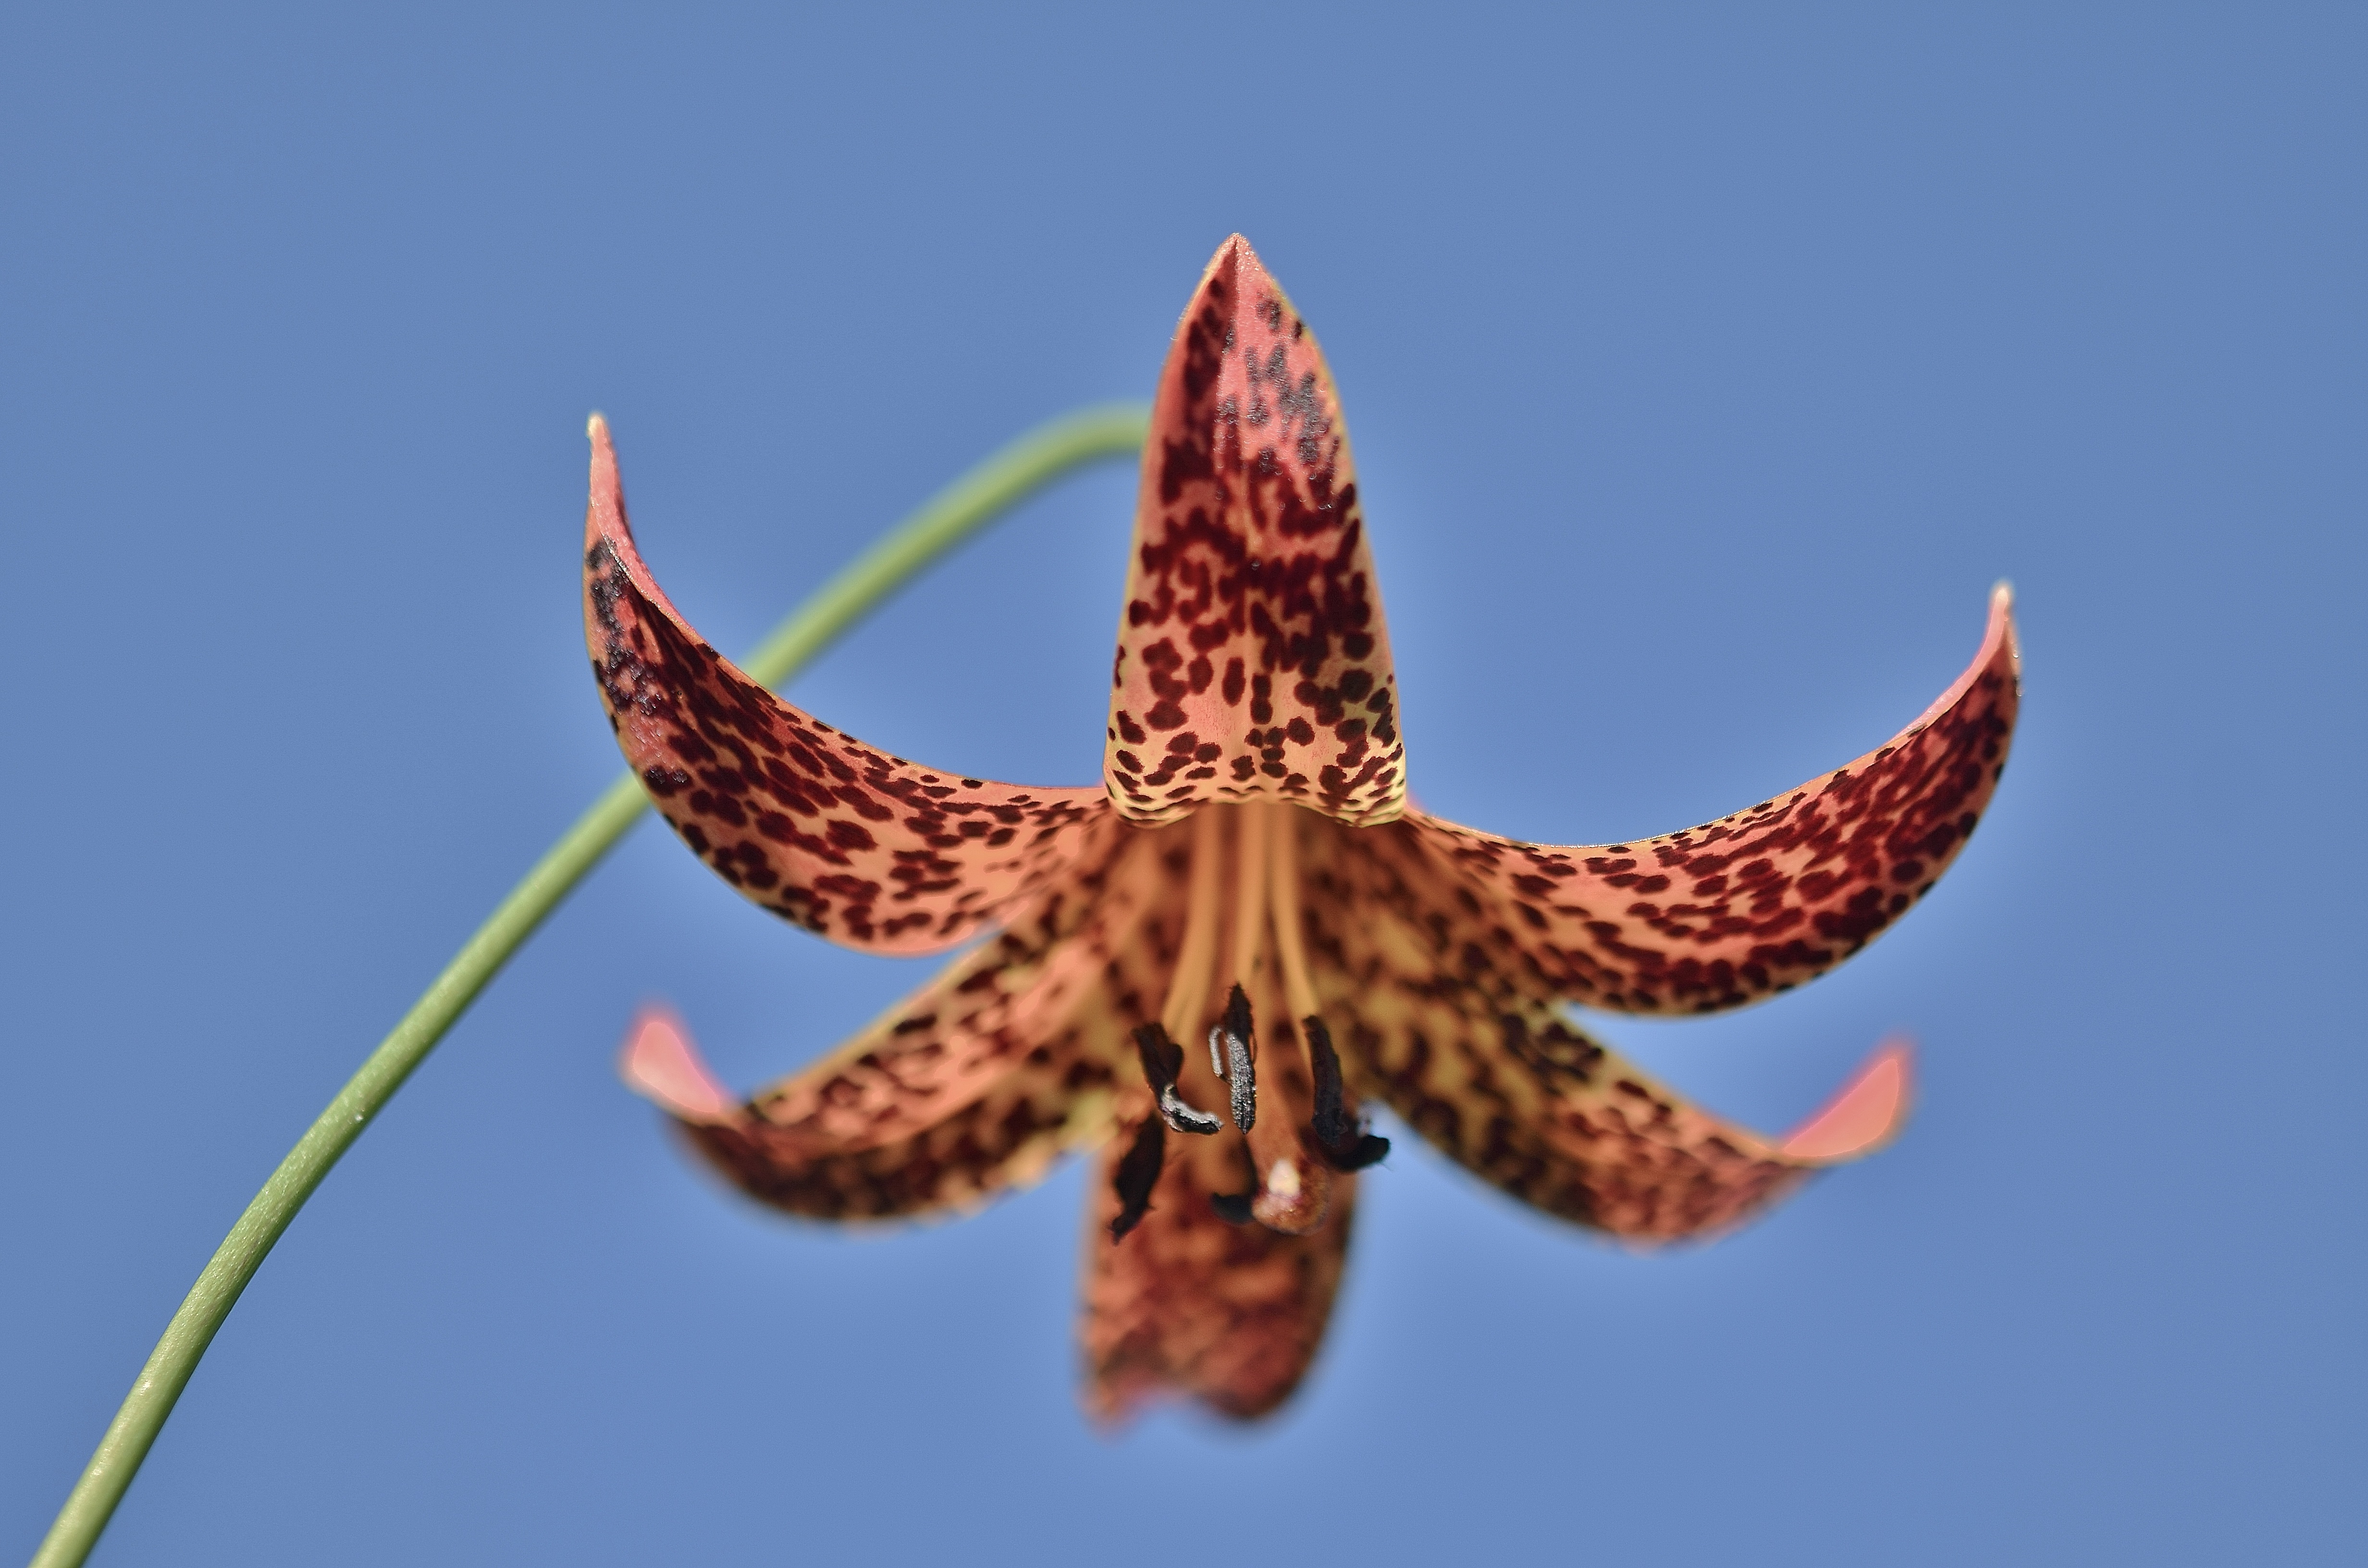
wing, flower, hanging, starfish, invertebrate, close up, lily, lilium, filigree, macro photography, inflorescence, forest flower, turk's cap lily, nodding flower